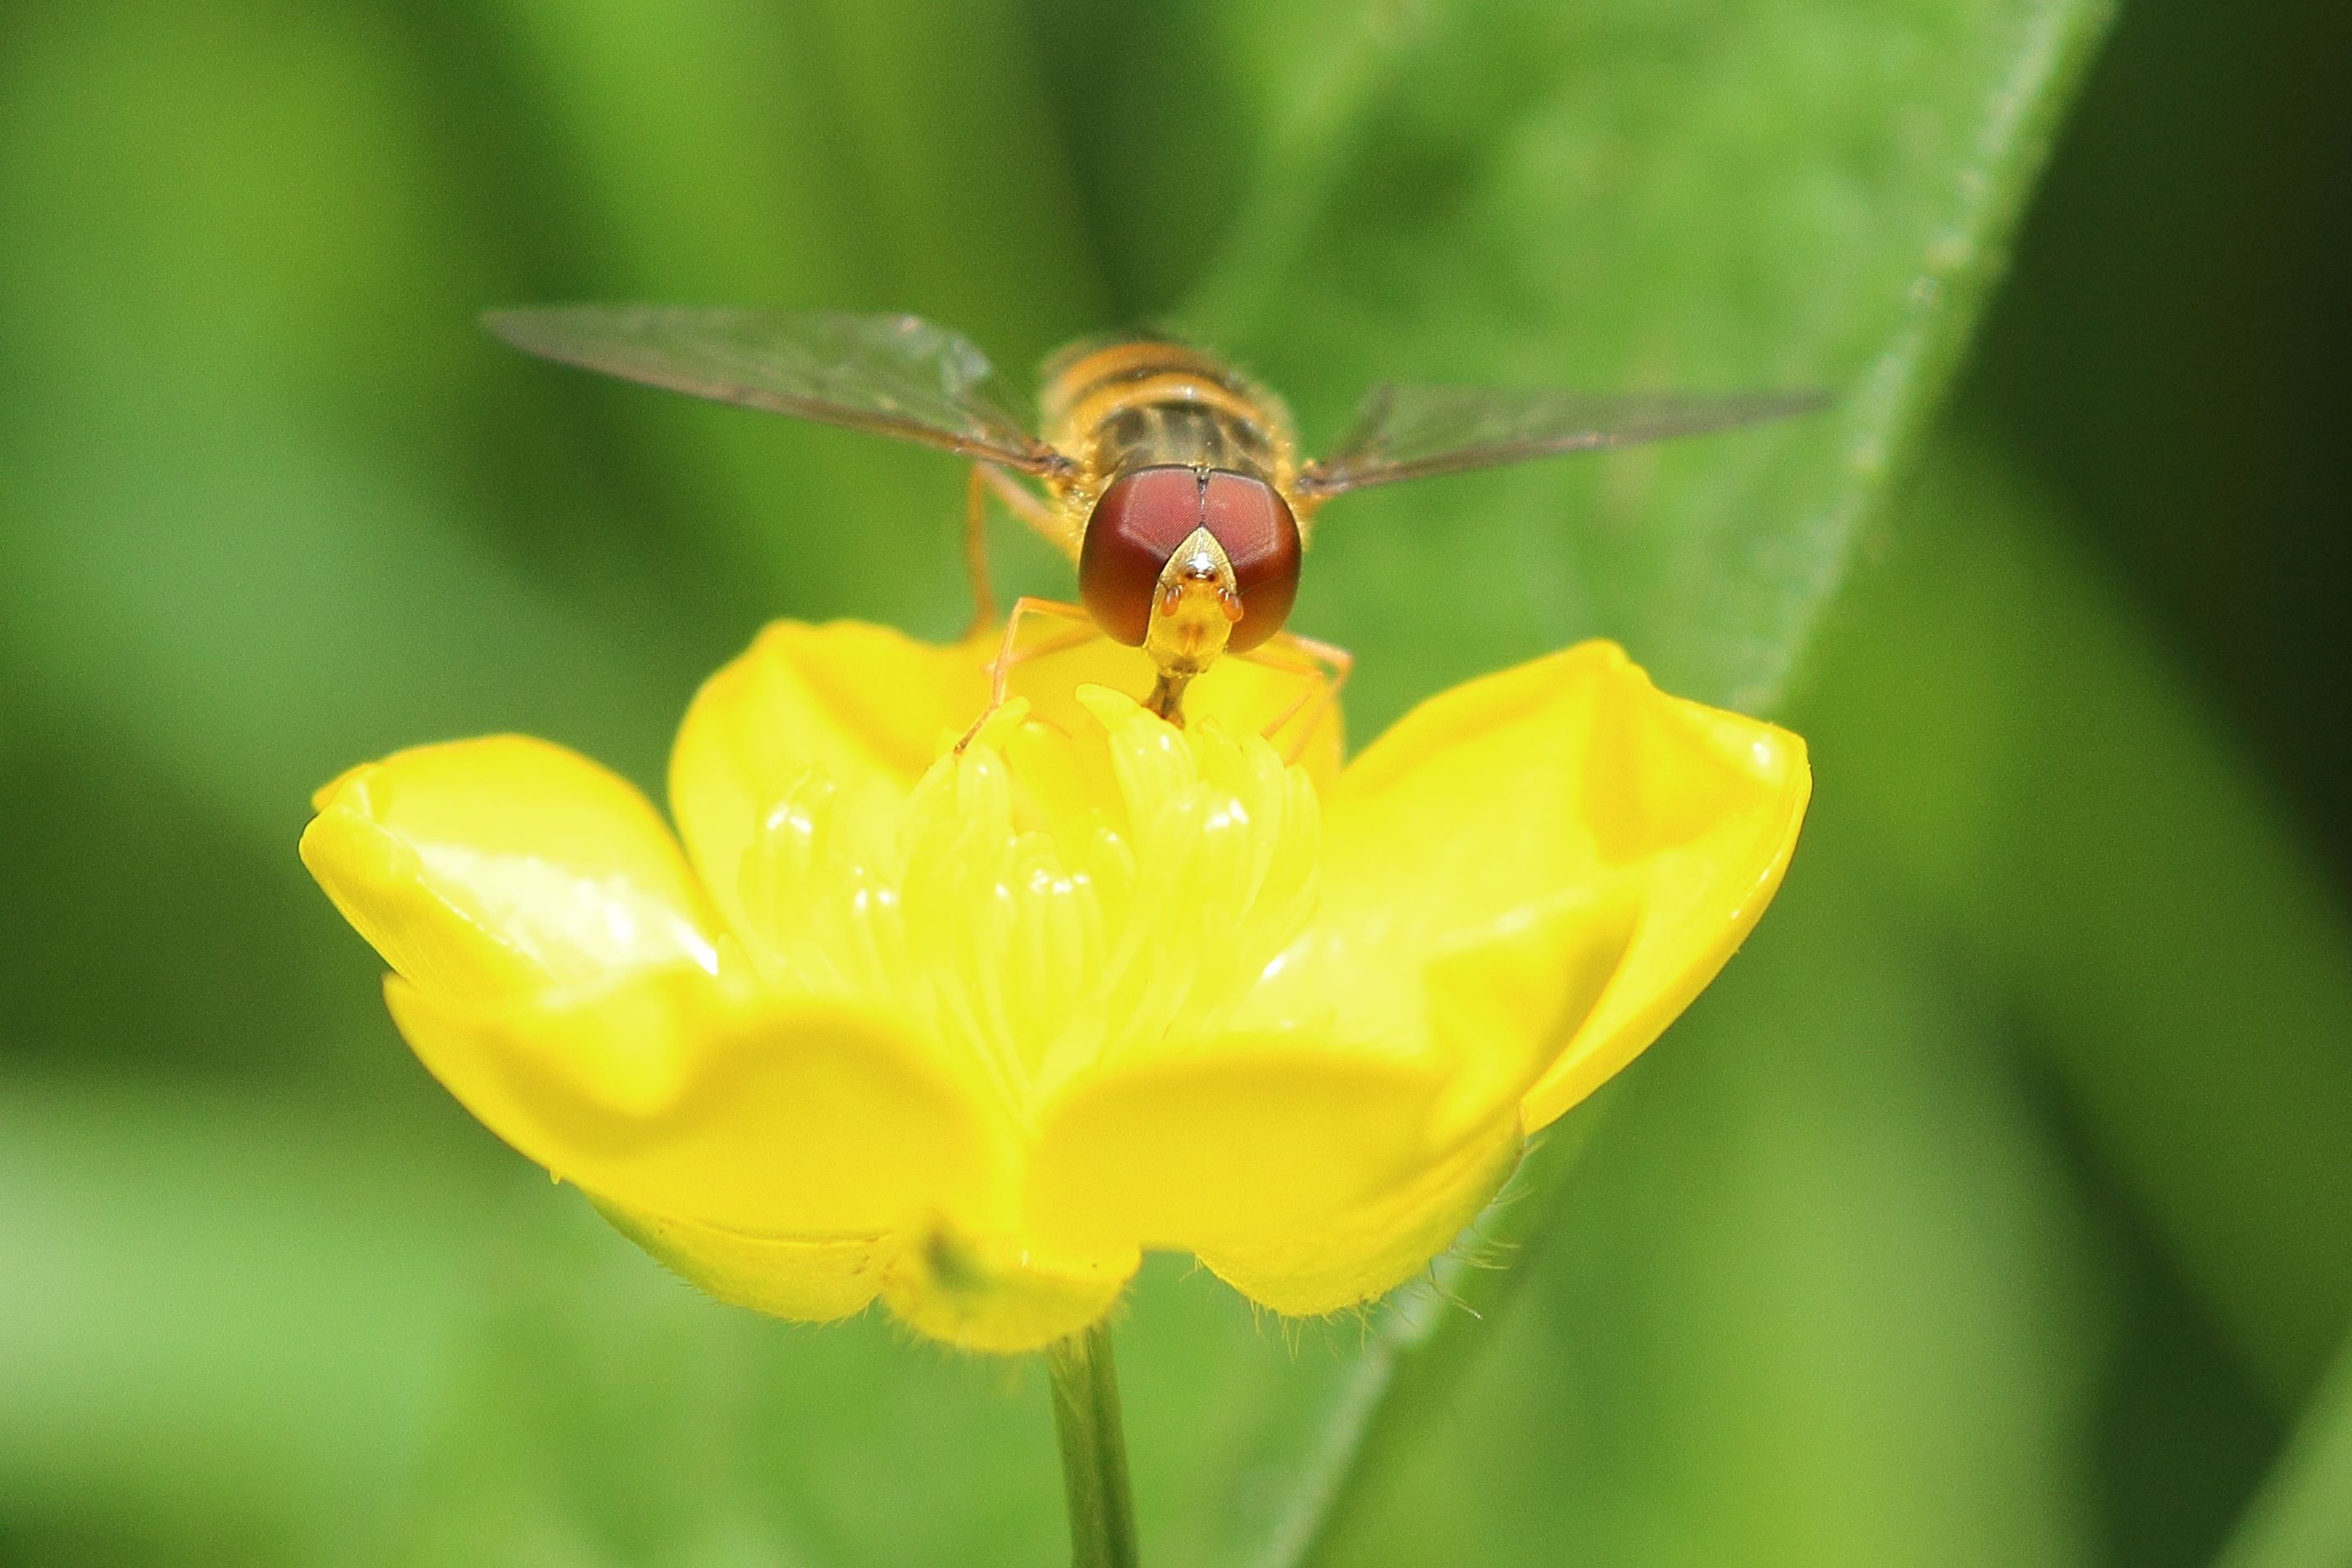
blossom, plant, photography, flower, petal, bloom, pollen, insect, macro, yellow, flora, fauna, wild flower, invertebrate, close up, hoverfly, bee, buttercup, nectar, macro photography, public record, flowering plant, honey bee, plant stem, land plant, membrane winged insect